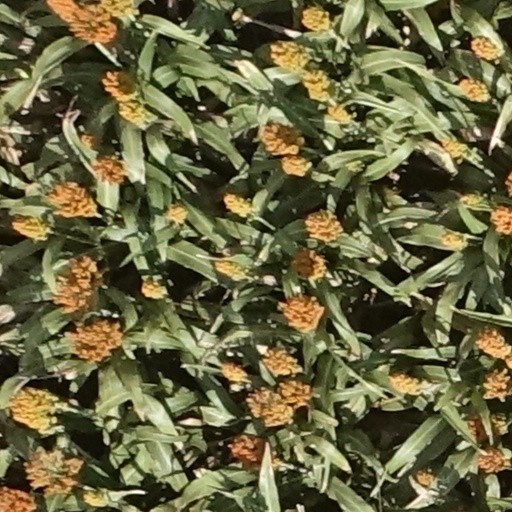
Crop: sorghum